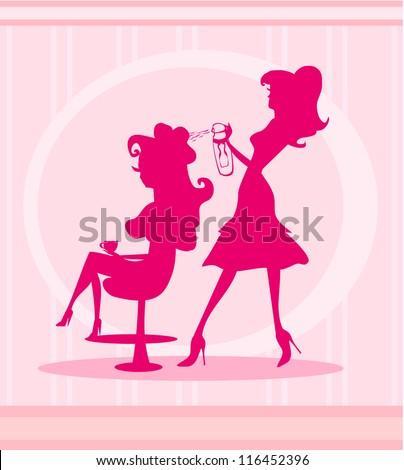
vector illustration of the beautiful woman in hairdressing salon